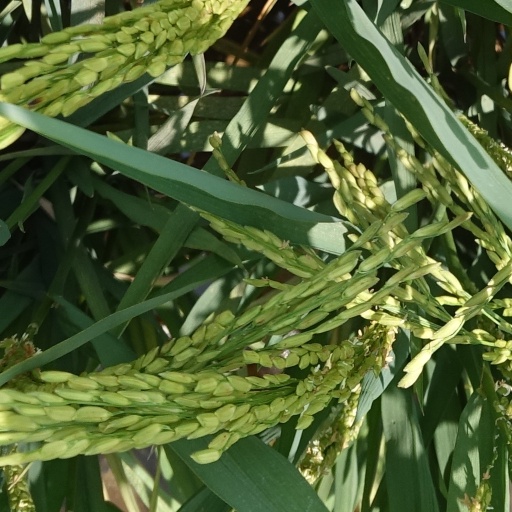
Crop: rice